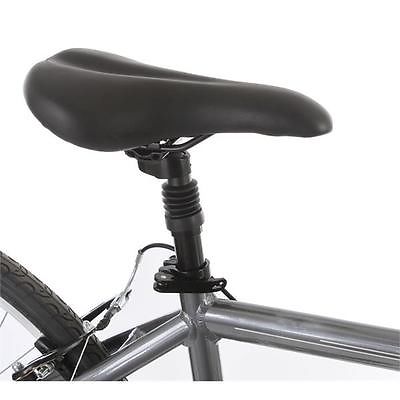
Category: bicycle